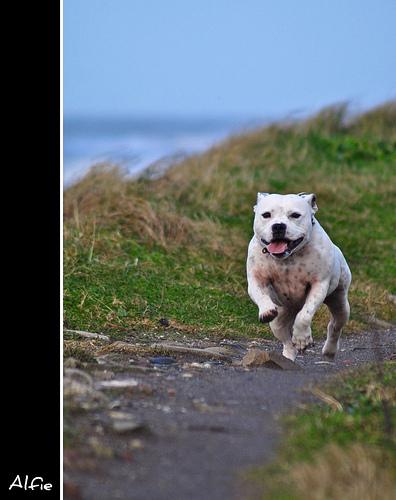
Breed: staffordshire bull terrier